Sacra di San Michele

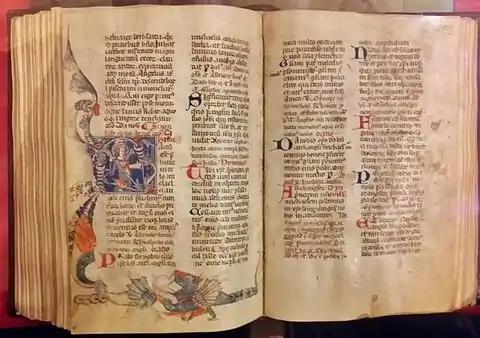
The Breviary of San Michele della Chiusa (1315) page with thumbnail.

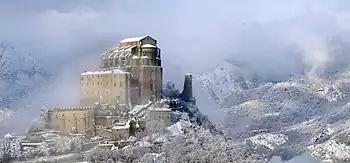
Sacra di San Michele in 2015

The monastery fell into decline and was finally suppressed in 1622 by Pope Gregory XV. It remained abandoned until 1835, when King Charles Albert and the Pope asked Antonio Rosmini to restore and repopulate it. It is currently under the care of the Rosminians.